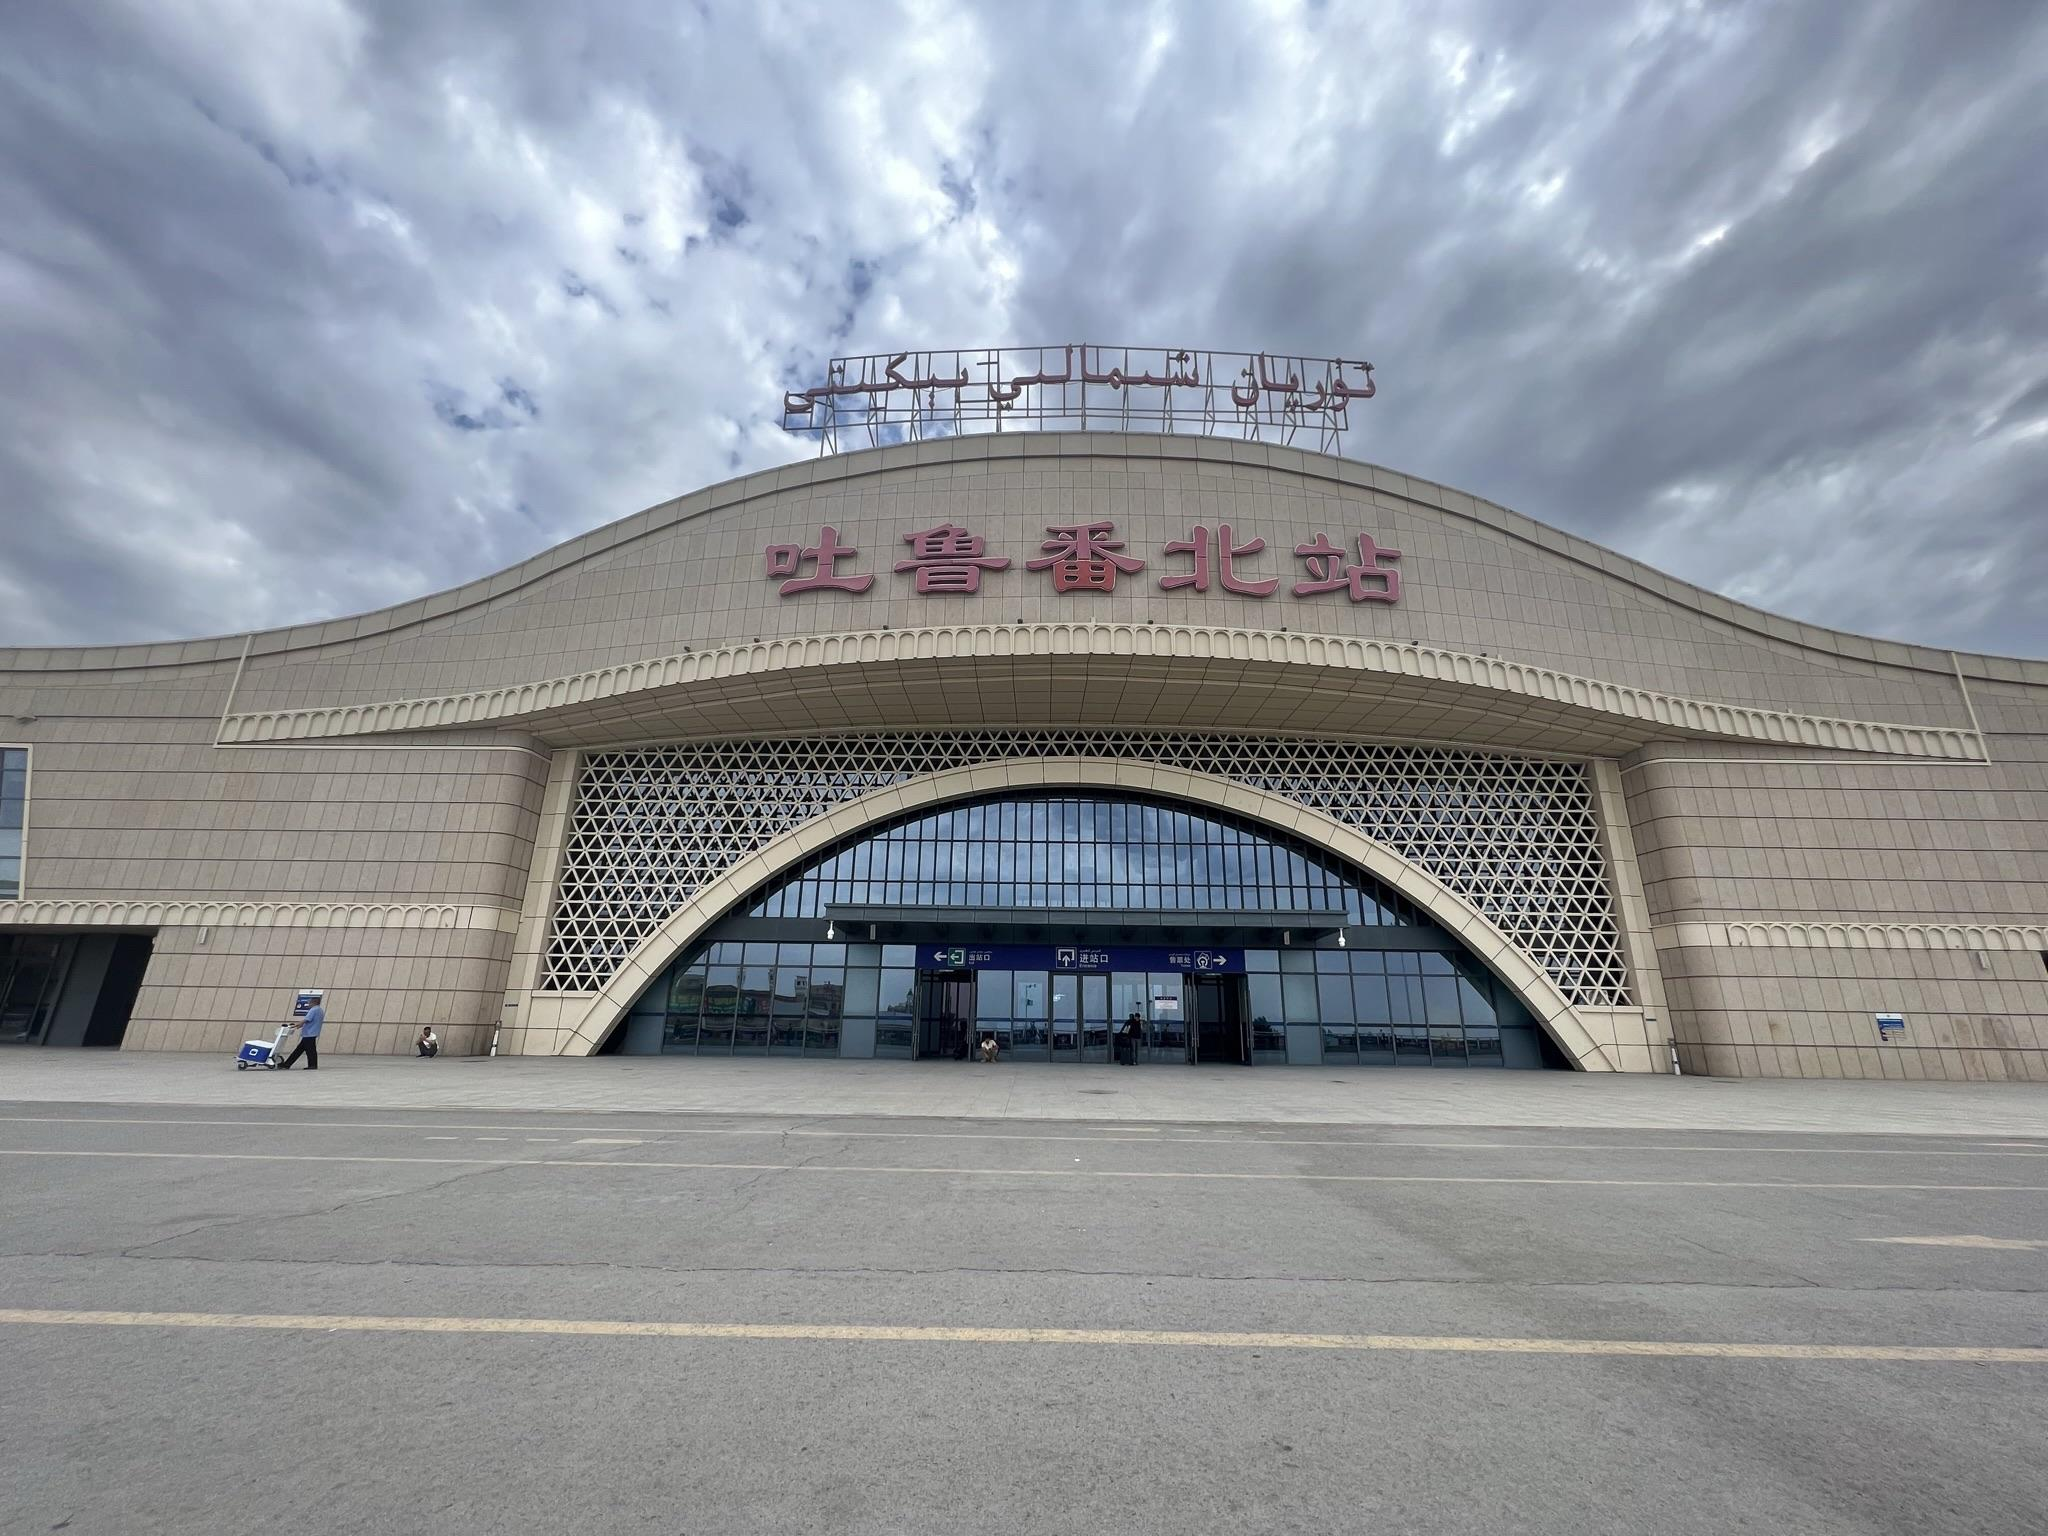
地标名称：吐鲁番北站
所在城市：吐鲁番市·高昌区